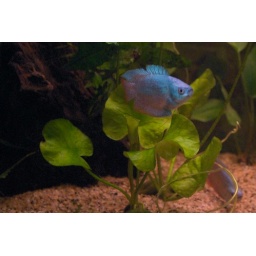
The plant in the photo is called a banana plant. The roots look like bananas.